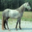
Label: horse